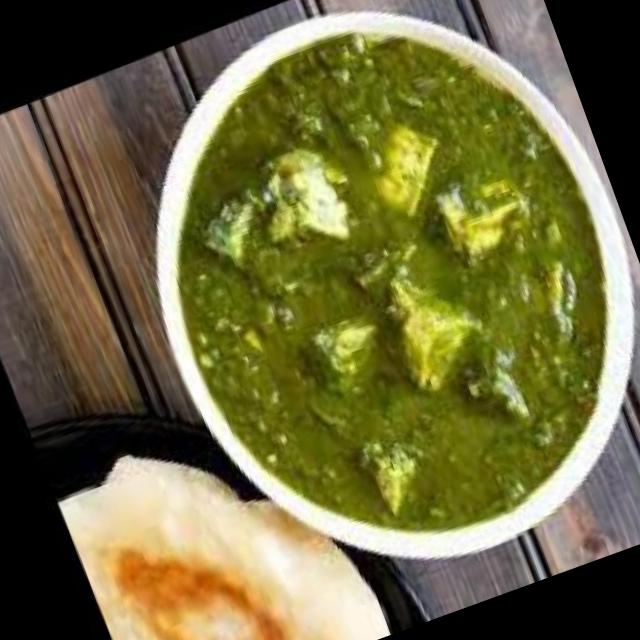
Dish: palak_paneer